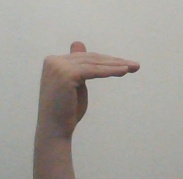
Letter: khaa